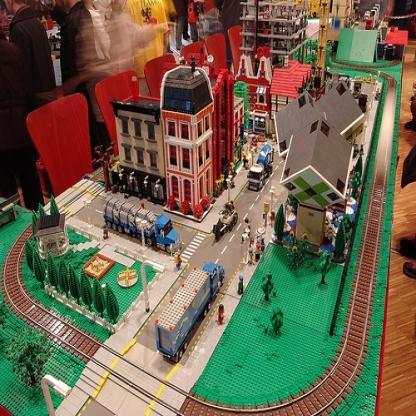
Scene: Indoor